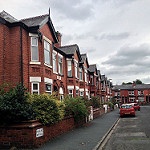
Scene: Outdoor